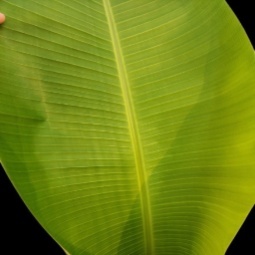
Label: Zinc